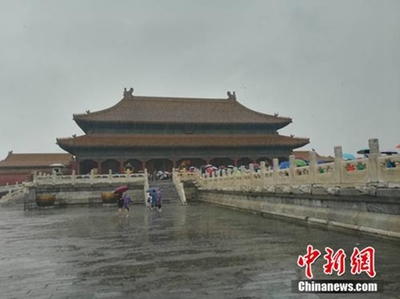
Weather: rain or strom